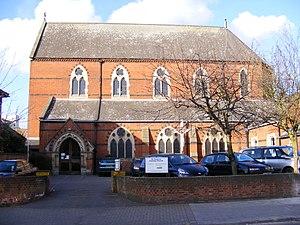
L'église Saint-Pancras est une église catholique située à Ipswich en Angleterre. Elle était prévue pour être la cathédrale catholique de l'Angleterre de l'Est. C'est un monument classé.